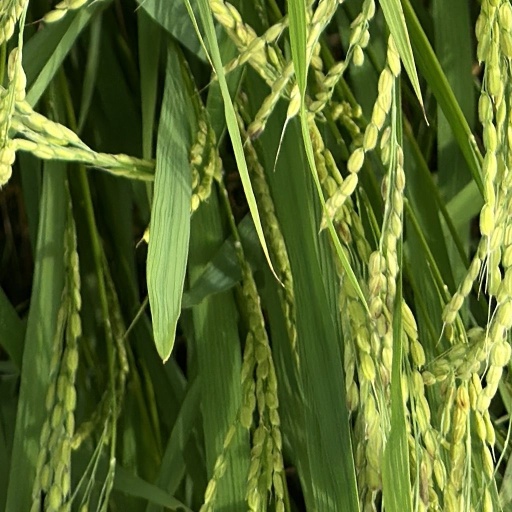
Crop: rice